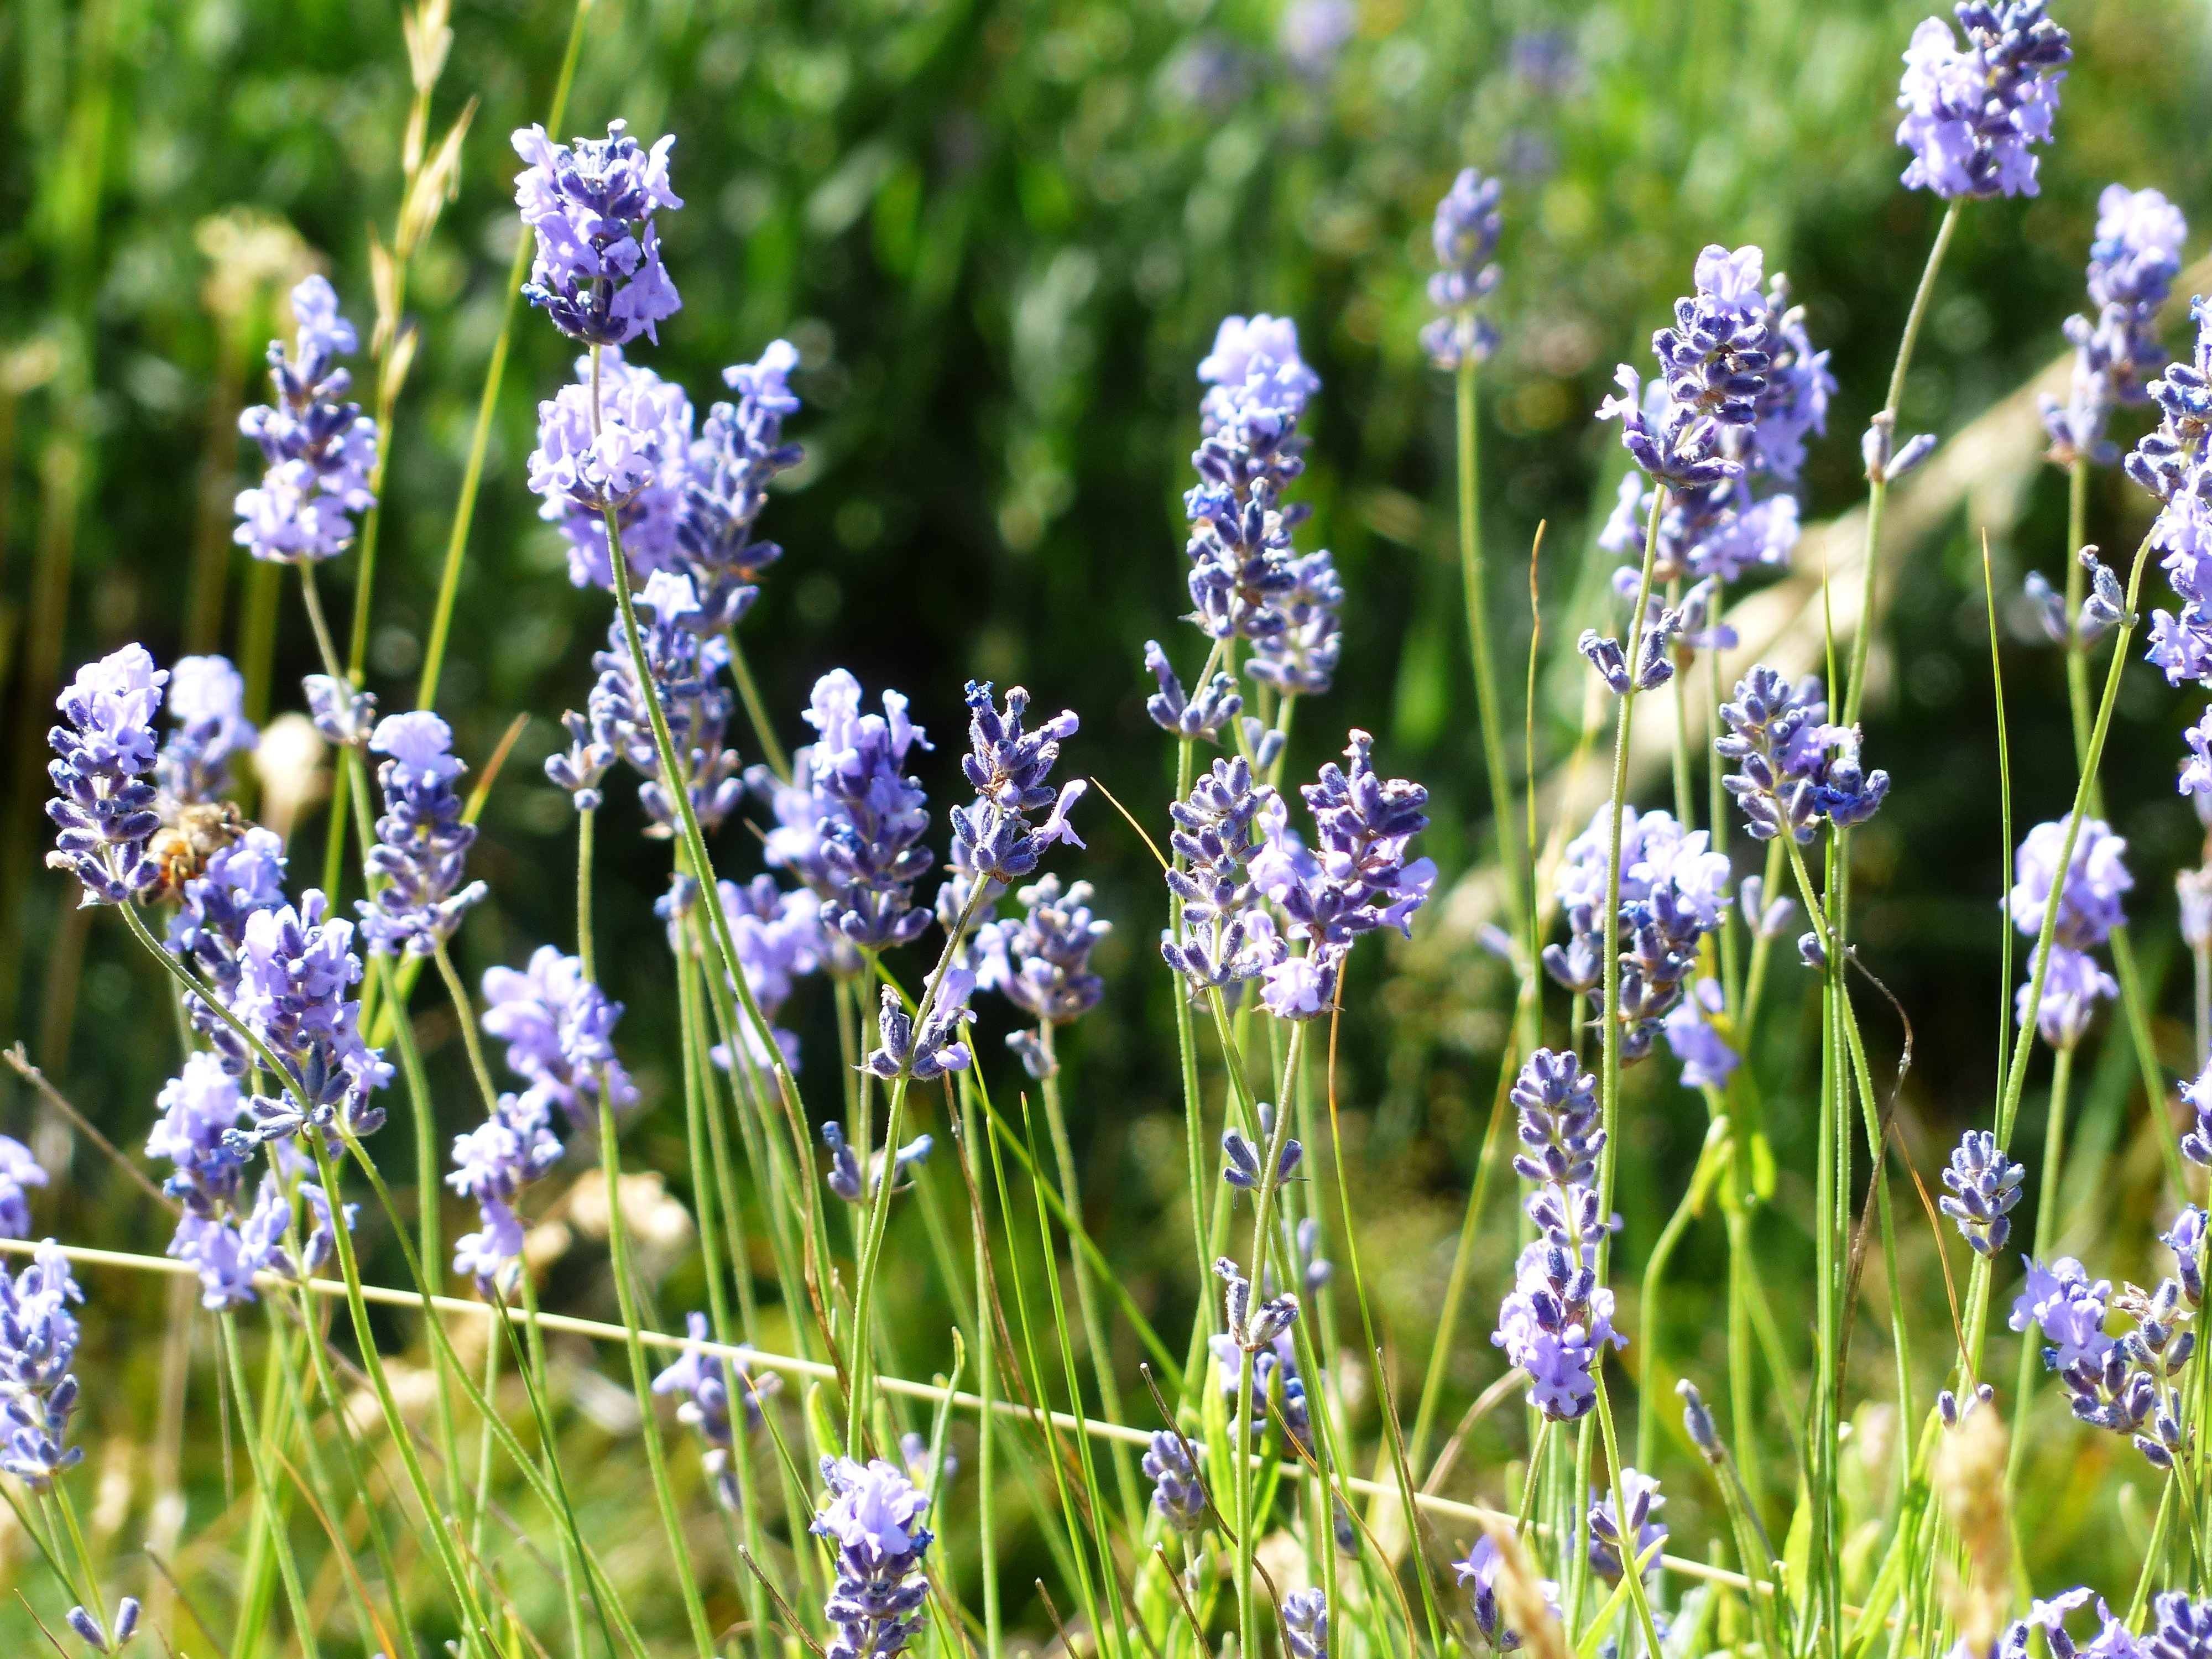
grass, plant, flower, purple, spring, crop, lavender, flowers, wild plant, hyacinth, lupin, medicinal plant, lamiales, inflorescence, flowering plant, lamiaceae, lavender flowers, wildblue, true lavender, narrow leaf lavender, lavandula angustifolia, lavandula officinalis, lavandula vera, scented plant, common sage, english lavender, french lavender, hyssopus, lavandula dentata